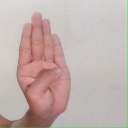
अक्षर: ब